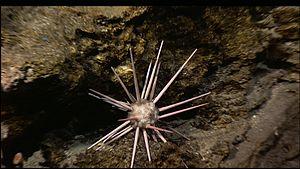
Les Cidarinae constituent une sous-famille d'oursins de l'ordre des Cidaroida.
Les Cidaridae constituent une famille d'oursins de l'ordre des Cidaroida.